Jacques Villeneuve

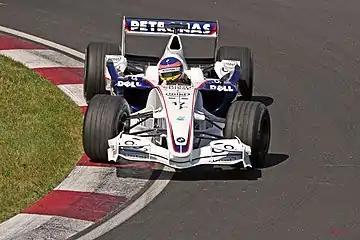
Villeneuve racing at the for the BMW Sauber

Villeneuve took a sabbatical after BAR released him. He thought of taking up NASCAR as a new challenge, but no teams approached him. After speaking to senior officials from BAR and Williams, Villeneuve believed that they would want to resign him to their respective teams, but neither move occurred. When he realised no competitive team would employ him, he and Pollock met Sauber team owner Peter Sauber in Hinwil in mid-2004. Impressed with Sauber's professionalism, he signed a two-year contract the next month to drive for Sauber from the 2005 season and help them attract new sponsors and partners.